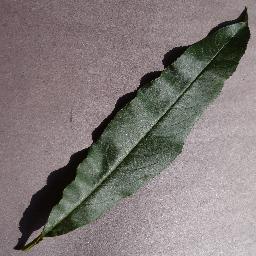
Label: Peach___healthy